Clay drum

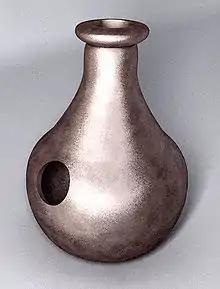
An udu

A clay drum is a variety of percussion instrument found in various parts of the world. It may refer to: